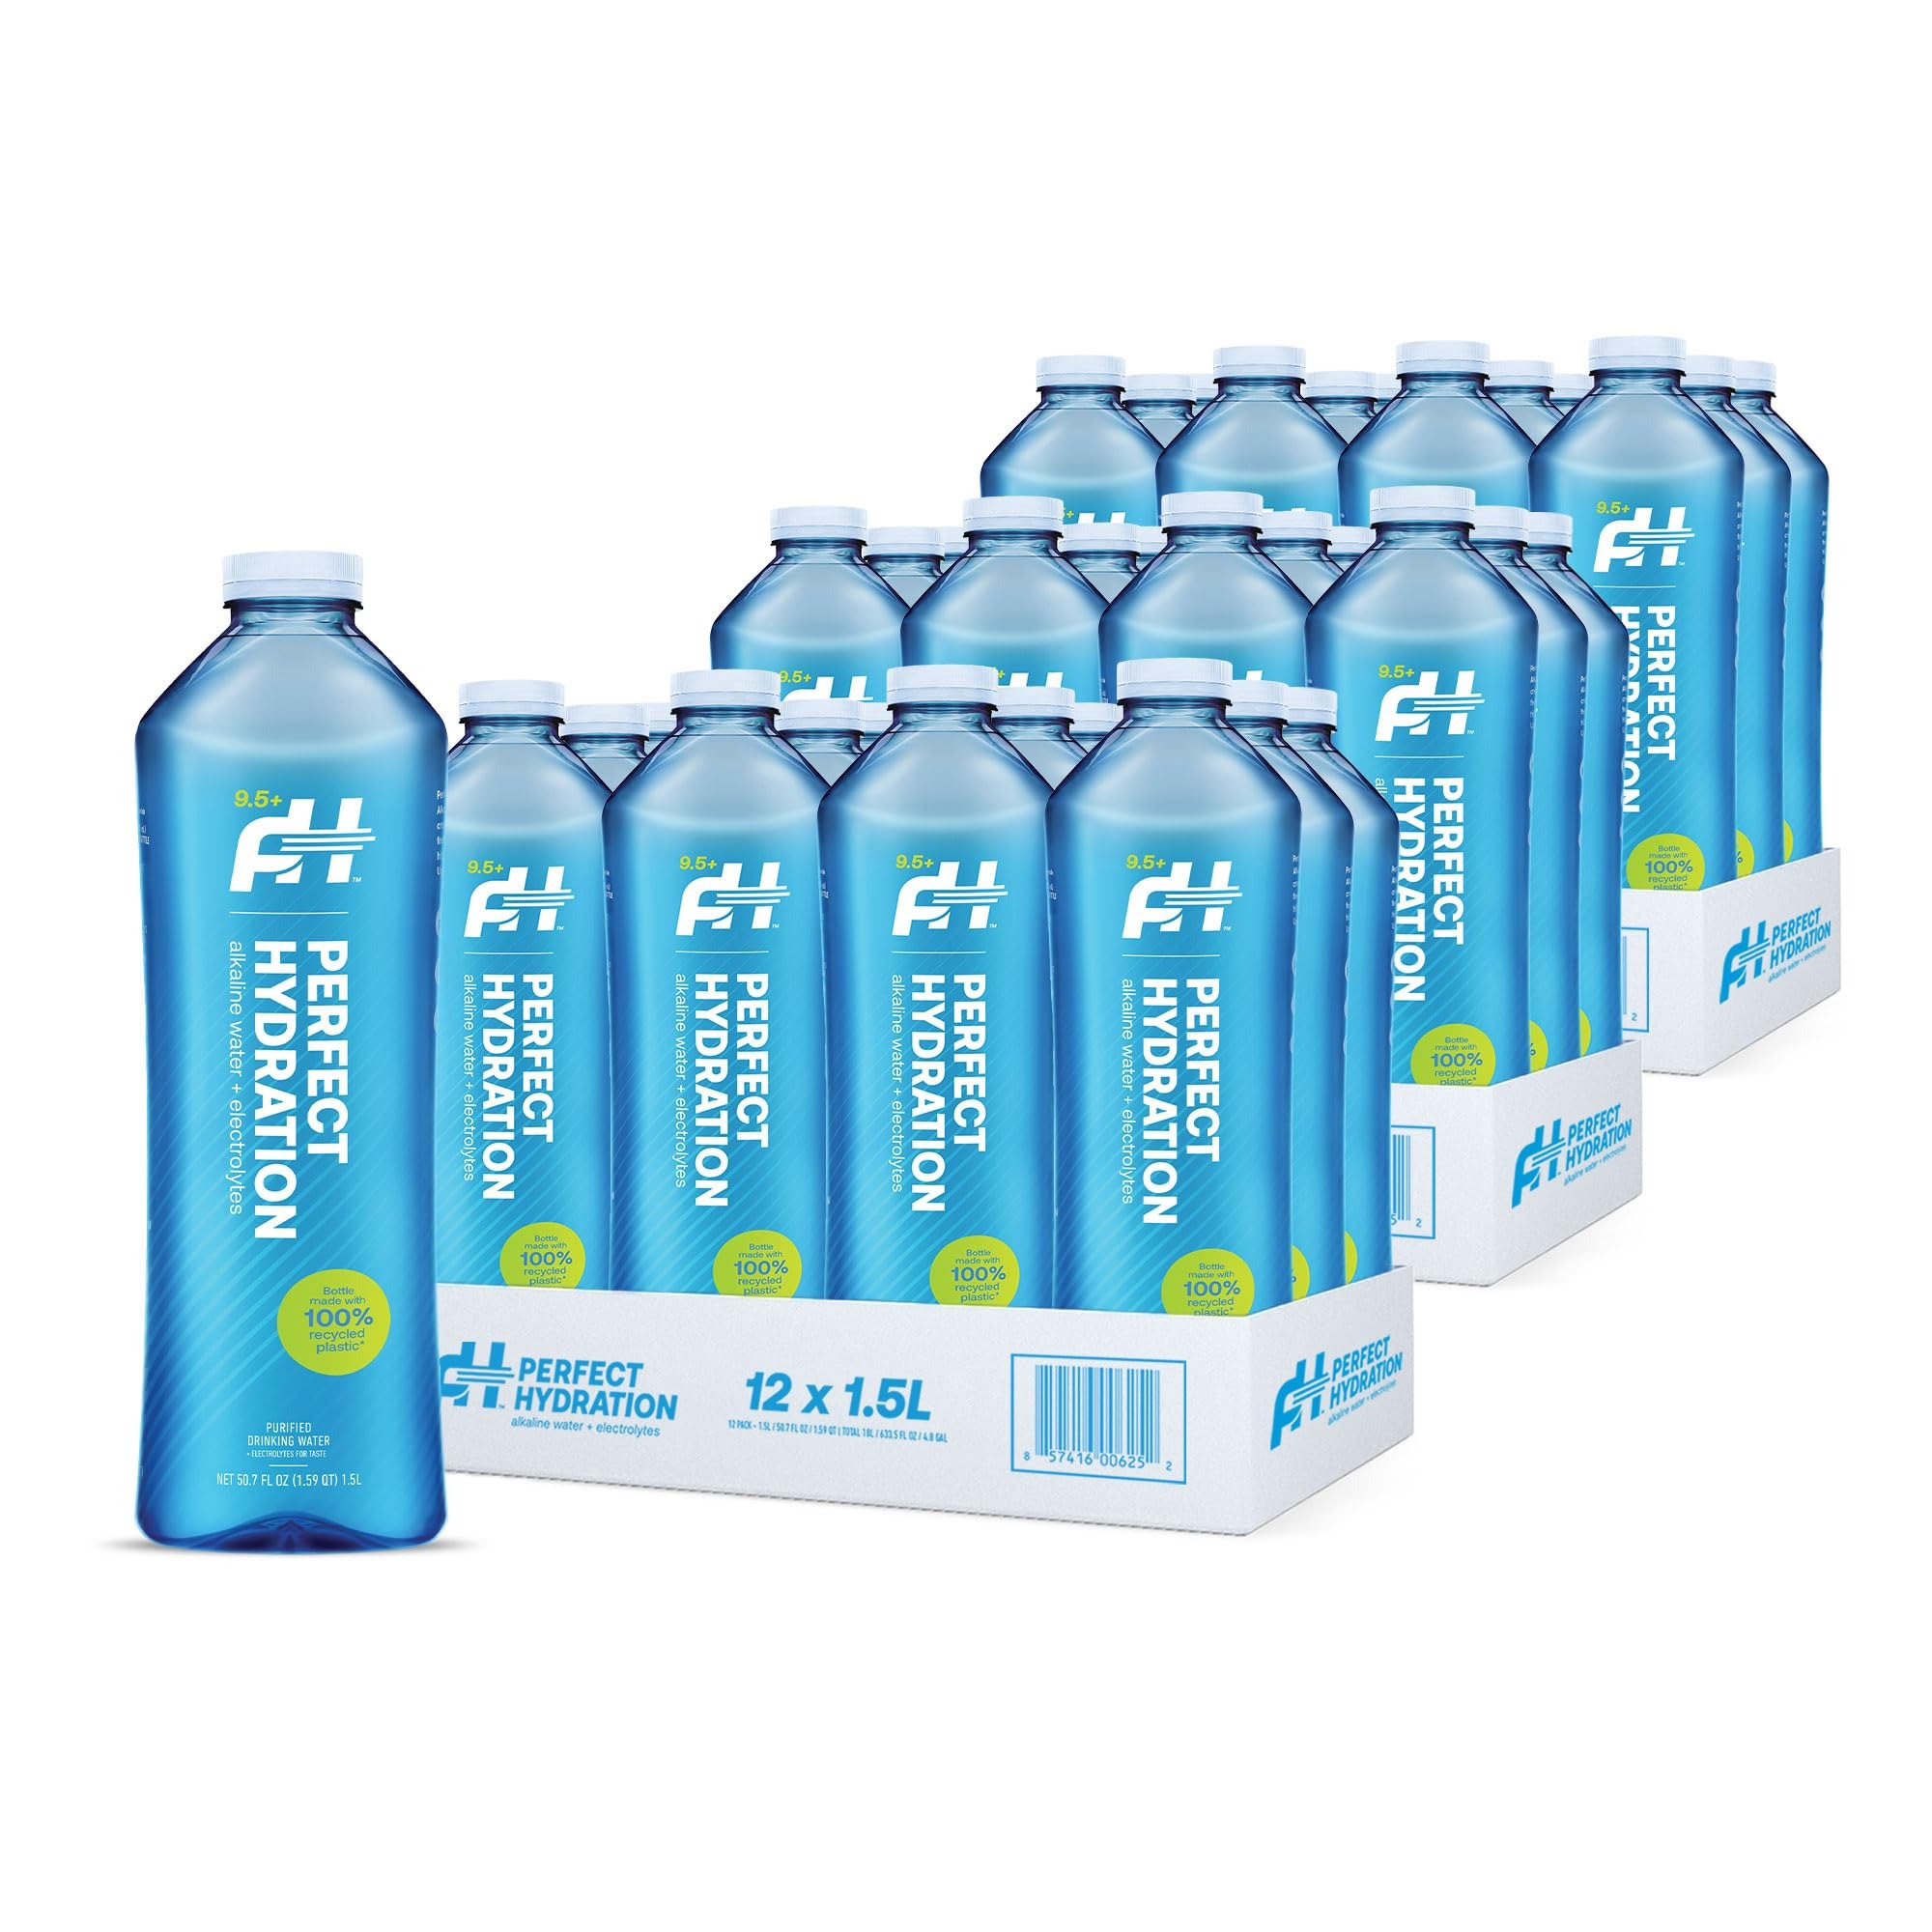
Item Name: Perfect Hydration 9.5+ pH Alkaline Drinking Water, 1.5-Liter Bottle, Case of 12, 3-Pack
Bullet Point 1: SUPERCHARGED ALKALINE WATER: Ionized to 9.5+ pH. Alkaline water has been known to counteract the harmful effects of an acidic diet
Bullet Point 2: CRISP, REFRESHING, CLEAN: You know water doesn’t all taste the same. Our water is 9x purified through our proprietary filtration and ionization process and addition of electrolytes ensures Perfect Hydration tastes, well… perfect.
Bullet Point 3: ELECTROLYTES: Each bottle of Perfect Hydration is balanced with our blend of potassium and magnesium for a perfectly refreshing taste
Bullet Point 4: BIG DAY? GRAB A 1.5L BOTTLE: 50% larger than a standard 1L bottle, our 1.5L size is primed to help you conquer your biggest challenges.
Bullet Point 5: 100% RECYCLED PLASTIC BOTTLES: We're one of the first bottled water brands to use 100% recycled plastic PET-1 bottles, which are also 100% recyclable
Value: 36.0
Unit: Count

Price: 69.99